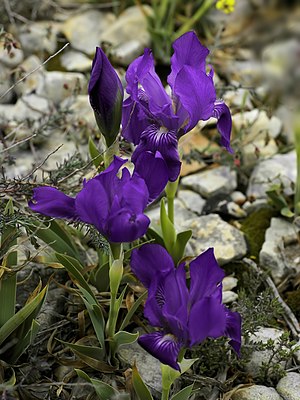
Dværgiris
Dværgiris, ofte skrevet dværg-iris, er en lav staude med flade, grågrønne blade og lysegule eller violette blomster. Den er hårdfør og tidligt blomstrende, og bruges derfor af og til som haveplante i sten- eller kalkbundsbede.